Tarumanagara

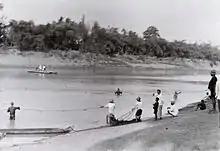
Citarum river in West Java, etymologically connected to Taruma kingdom.

The name "Tarumanagara" was found in several inscriptions in the Western Java region dated from circa 4th century. The Chinese chronicle also recorded the name "To-lo-ma" or "To-lo-mo" which suggest the Chinese pronunciation of "Taruma". Tarumanagara means the kingdom of Taruma. The name "Taruma" itself is connected to the Citarum River of West Java. In Sundanese language, "ci" means water or river while "tarum" means indigo plant. "Tarum" is local name of indigo plant that used to create the indigo dyeing pigment.